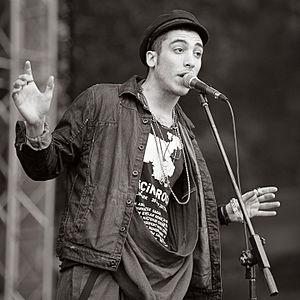
Can Bonomo, est un chanteur turc. Il a été choisi le 9 janvier 2012 pour représenter la Turquie au Concours Eurovision de la chanson 2012 qui s'est déroulé à Bakou en Azerbaïdjan, avec la chanson Love Me Back.
L’histoire des Juifs en Turquie ou, plus précisément, dans le territoire turc actuel, remonte à l'Antiquité. On compte en 2016 15 500 Juifs en Turquie. Leur nombre a depuis baissé, certains ayant quitté la Turquie en raison des purges massives depuis 2016.